Tamagawa Hot Spring

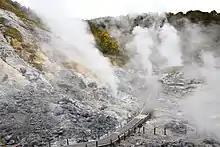
Sulphuric gasses at Tamagawa Onsen

It was designated a National Health Resort in 1959. The waters from the spring have traditionally been touted as a cure for hypertension, arteriosclerosis, gynecological diseases, neuralgia, skin diseases, asthma, and especially for malignant tumors (cancer).